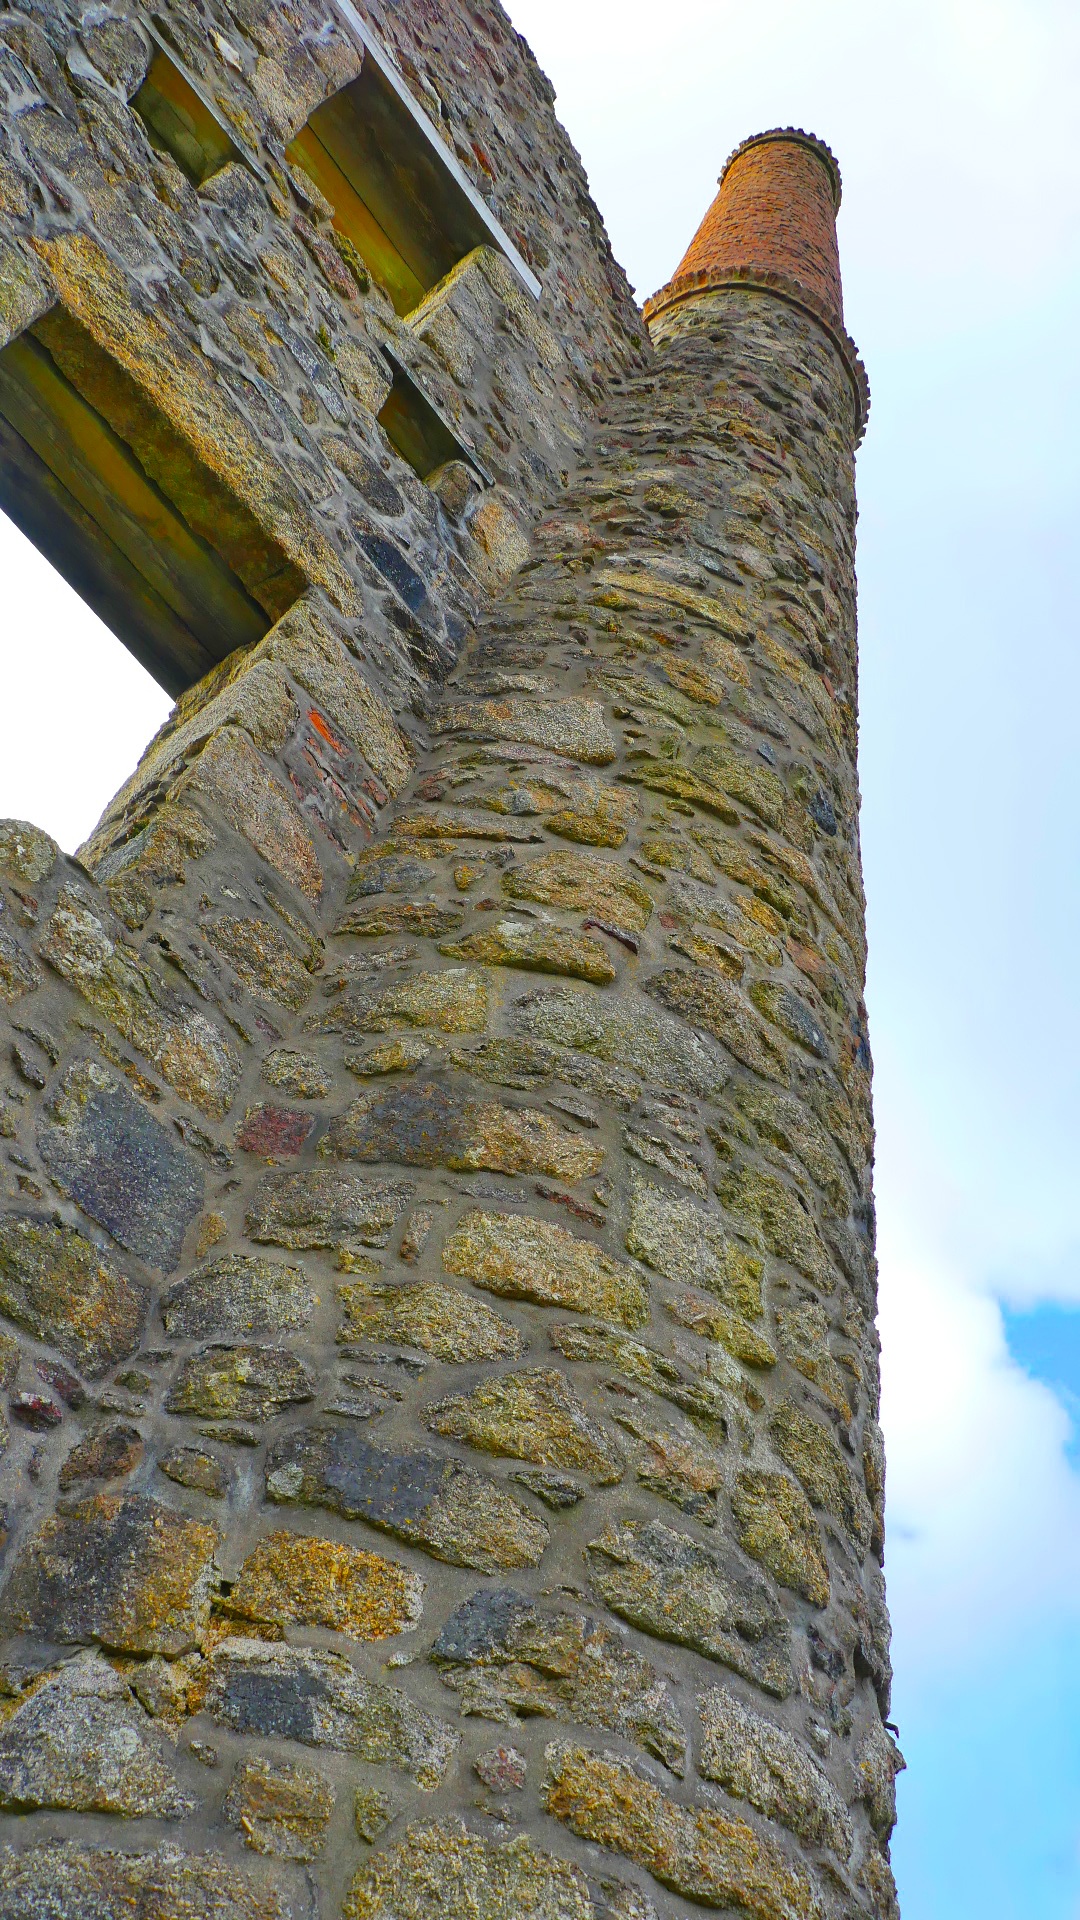
tree, rock, wood, building, trunk, formation, cliff, tower, chimney, factory, industry, terrain, material, uk, geology, ruins, mine, monolith, mining, woody plant